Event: Ecuador Earthquake
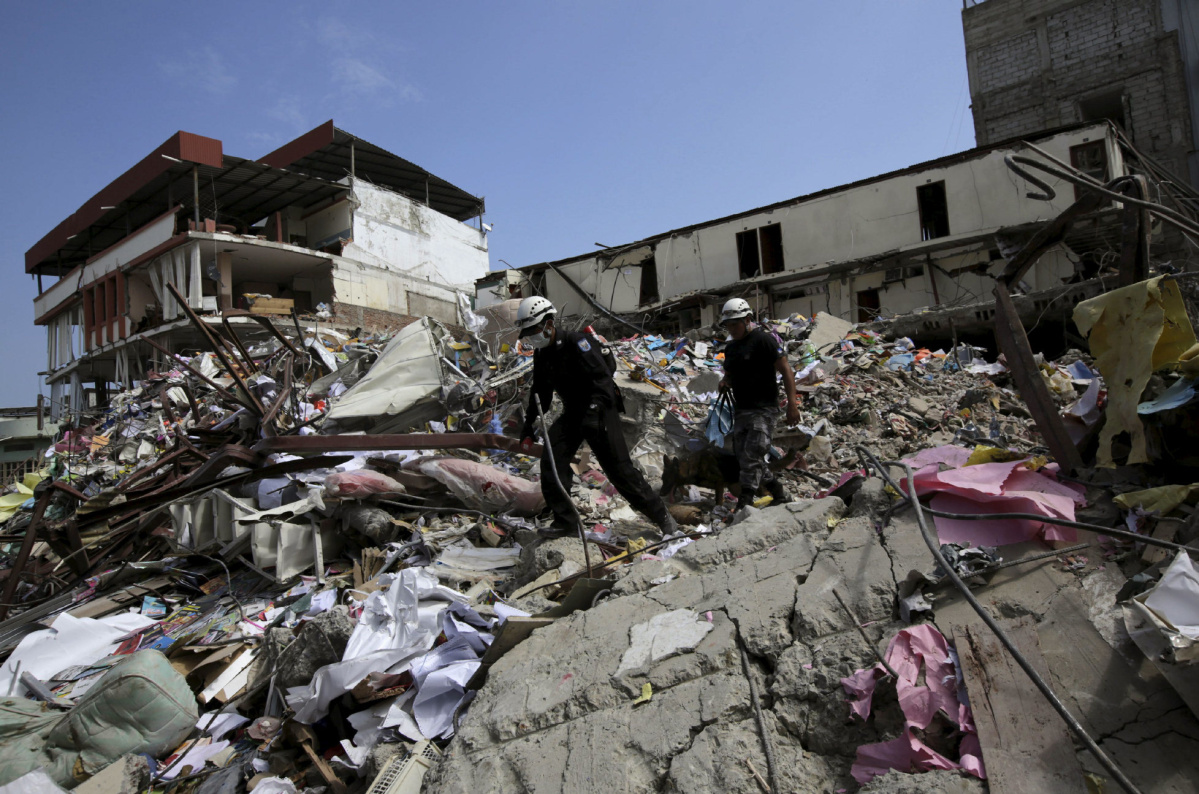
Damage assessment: damage